Dundurn, Scotland

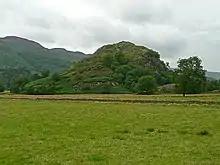
St Fillan's Hill, the site of the Dundurn hillfort.

Dundurn is the site of a Pictish hillfort in what is now Strathearn in Perth and Kinross, Scotland.